New Mexico Association of Student Councils

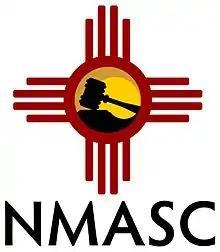

New Mexico Association of Student Councils (NMASC) is a student leadership organization in the state of New Mexico. It offers leadership training experiences, resources and networking opportunities for students and advisers all across the Land of Enchantment. The NMASC is sponsored by the New Mexico Association of Secondary School Principals as well as the New Mexico Activities Association.